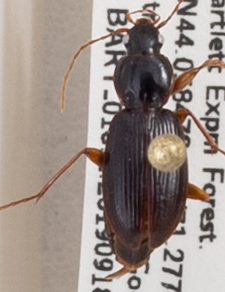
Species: Synuchus impunctatus
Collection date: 2019-09-18
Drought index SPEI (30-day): -0.226
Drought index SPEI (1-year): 1.01
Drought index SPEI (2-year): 0.6652